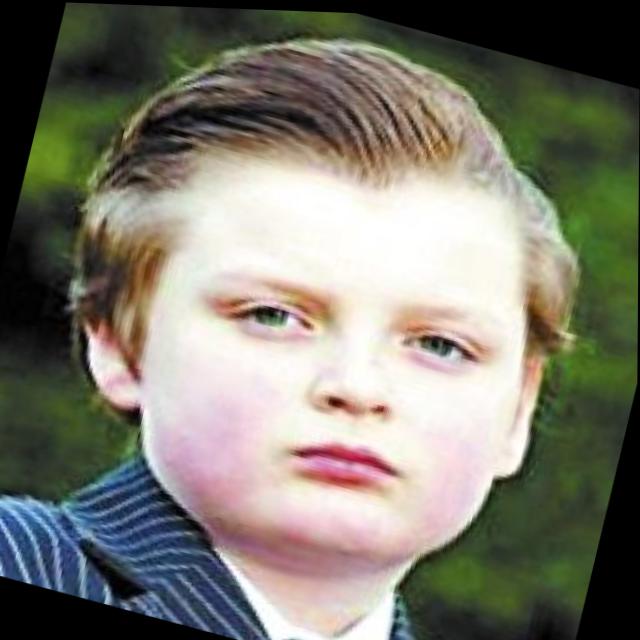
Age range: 0-12